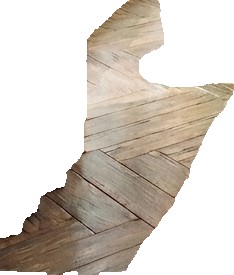
Surface category: floors